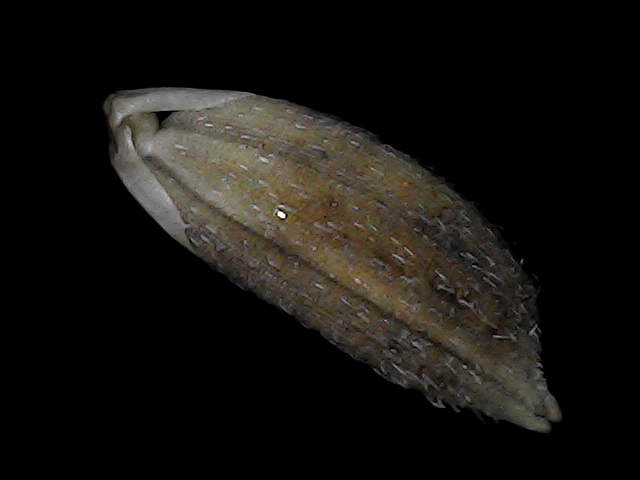
Rice variety: Bd91